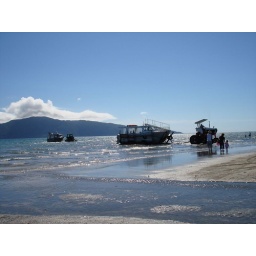
Weird tractors dropping boats off in the water to head to Kapiti Island